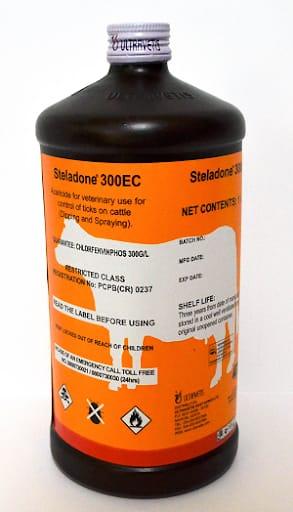
Duka ya mifugo maalum inayotumika kwa ng’ombe, iliyopo katika mfumo wa kimiminikika na imehifadhiwa vizuri katika chupa. Iliyofungwa na kukazwa ilia isimwagike, ikiwa na kikaratasi chenye maandishi yanayoonyesha jina la dawa hiyo na namna ya kutumia.